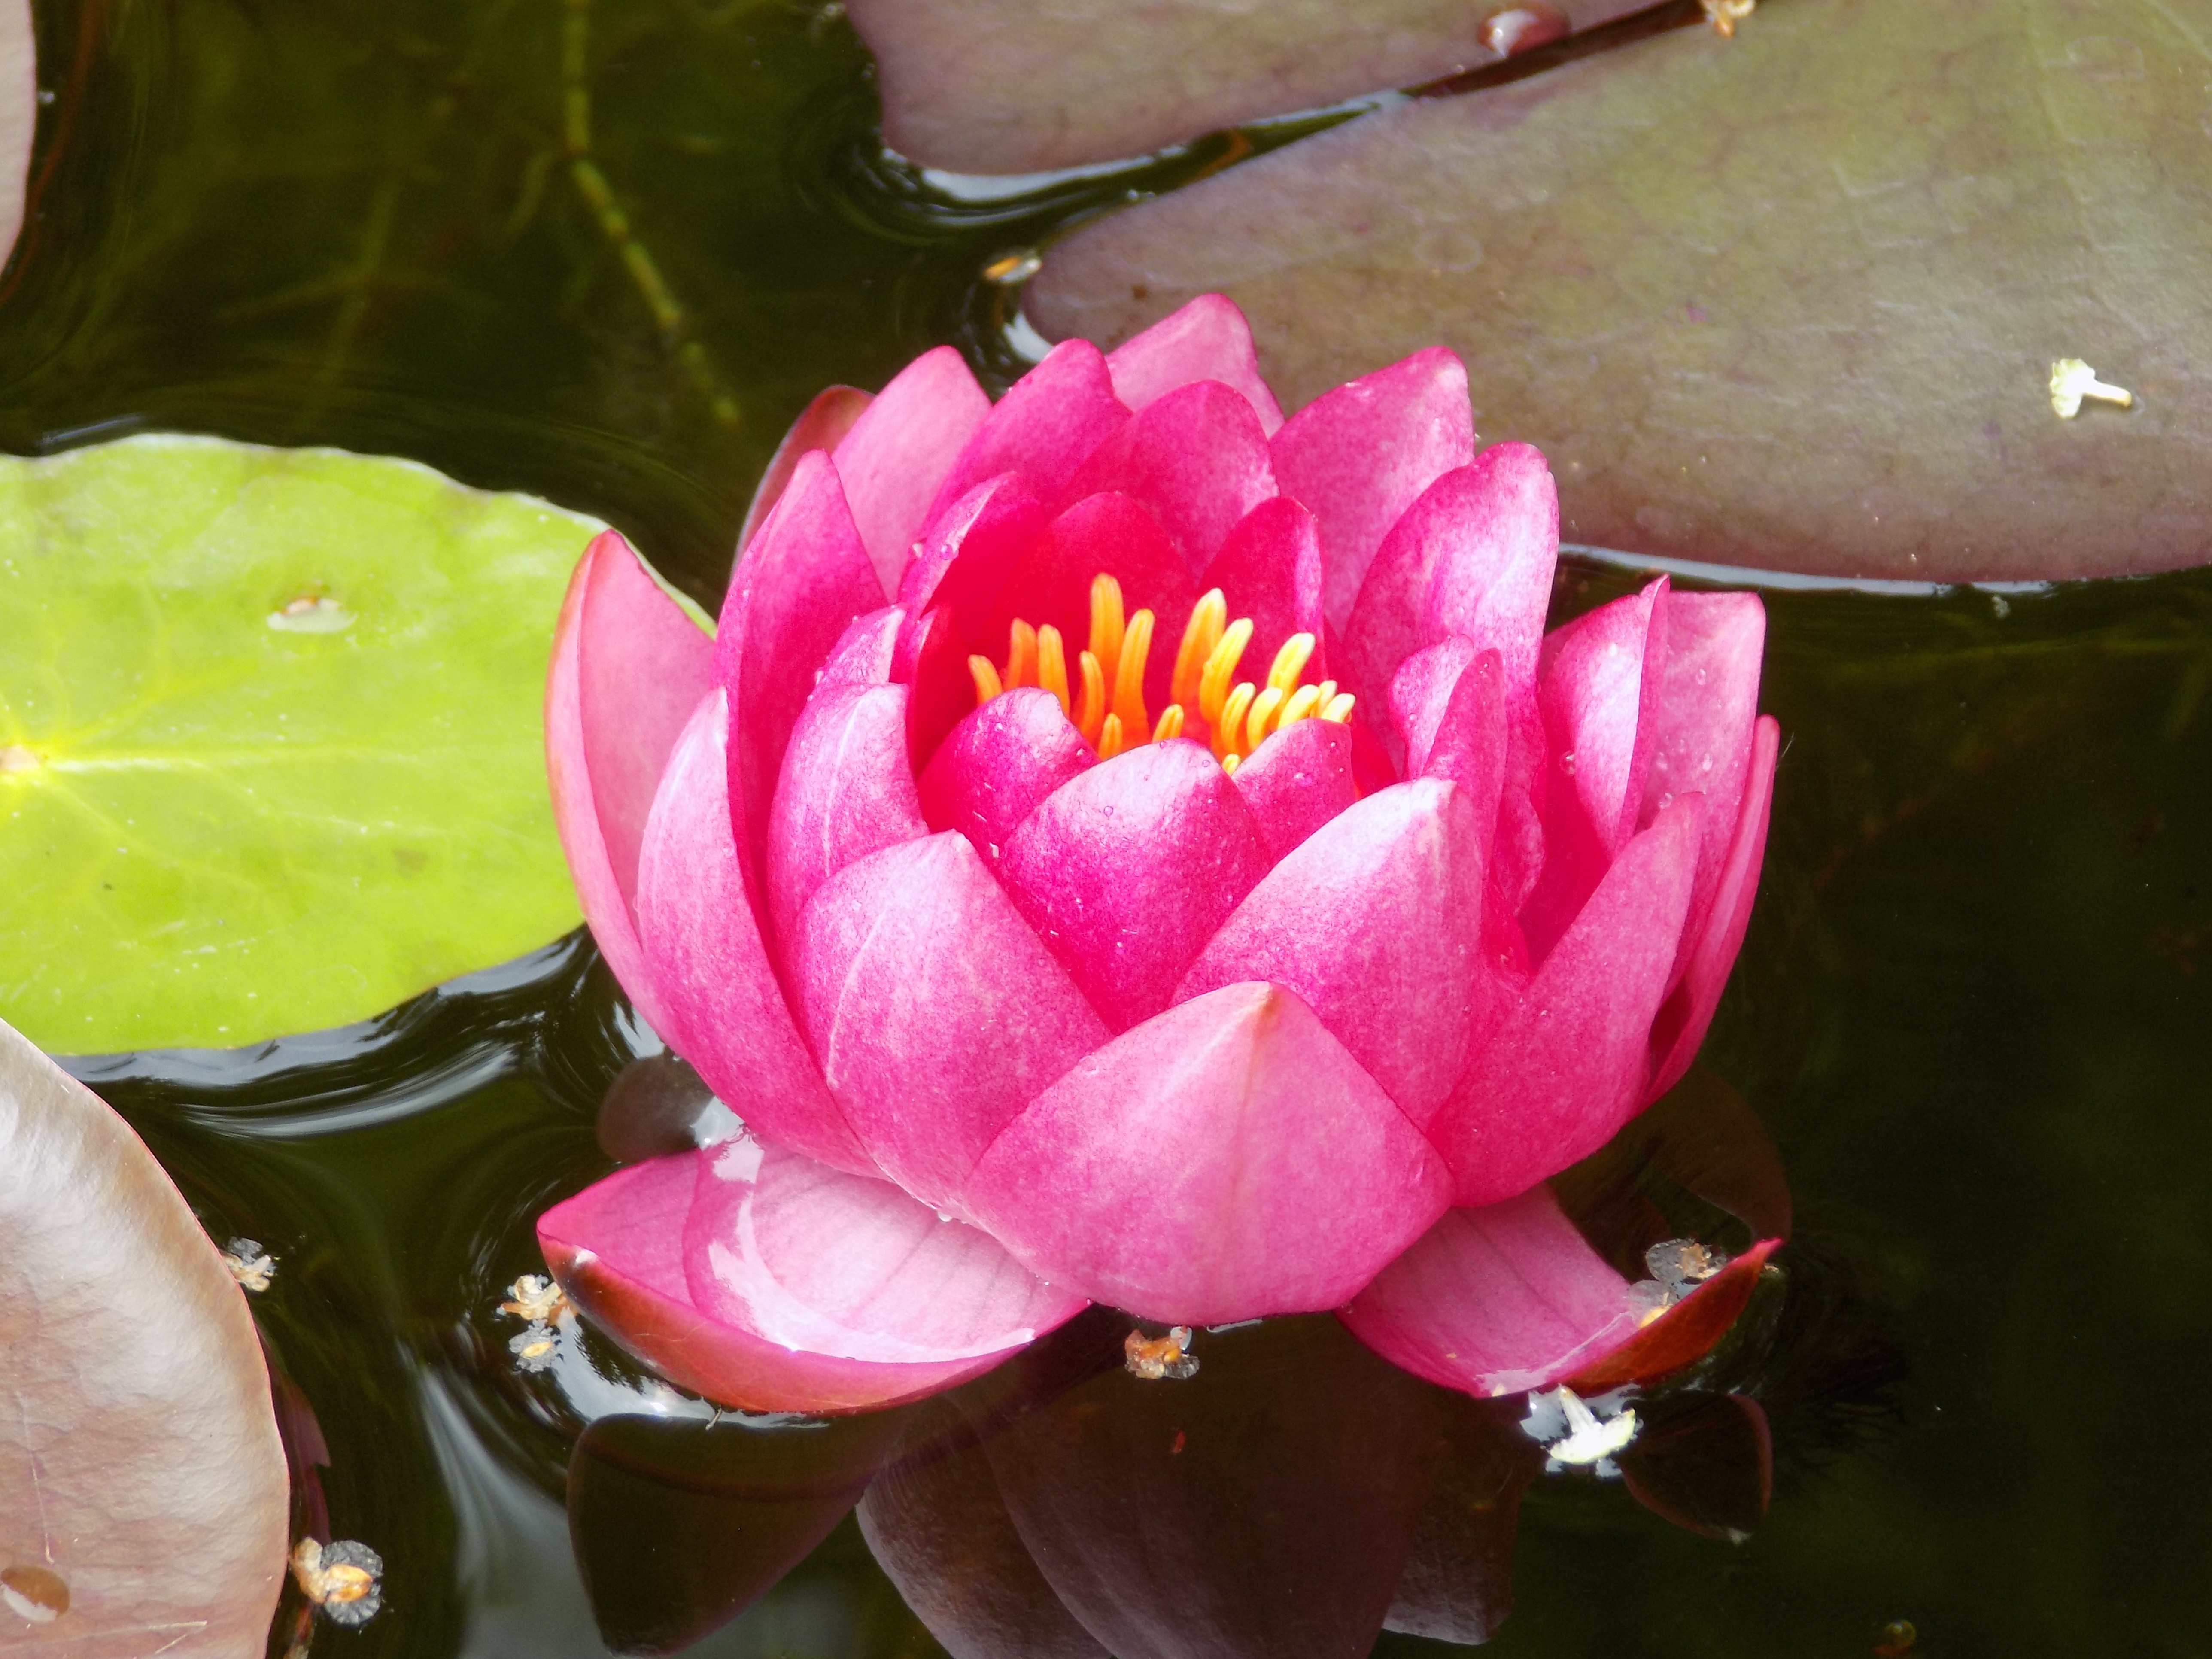
water, blossom, plant, leaf, flower, petal, pond, botany, pink, sacred lotus, aquatic plant, flora, ornament, water lily, lotus, beautiful, pretty, macro photography, flowering plant, floating plant, land plant, lotus family, proteales